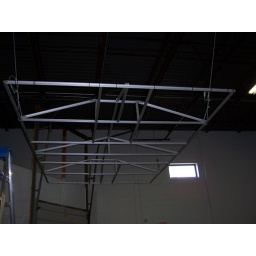
hanging from the beams in the warehouse the roof assembly is 11 feet off the ground